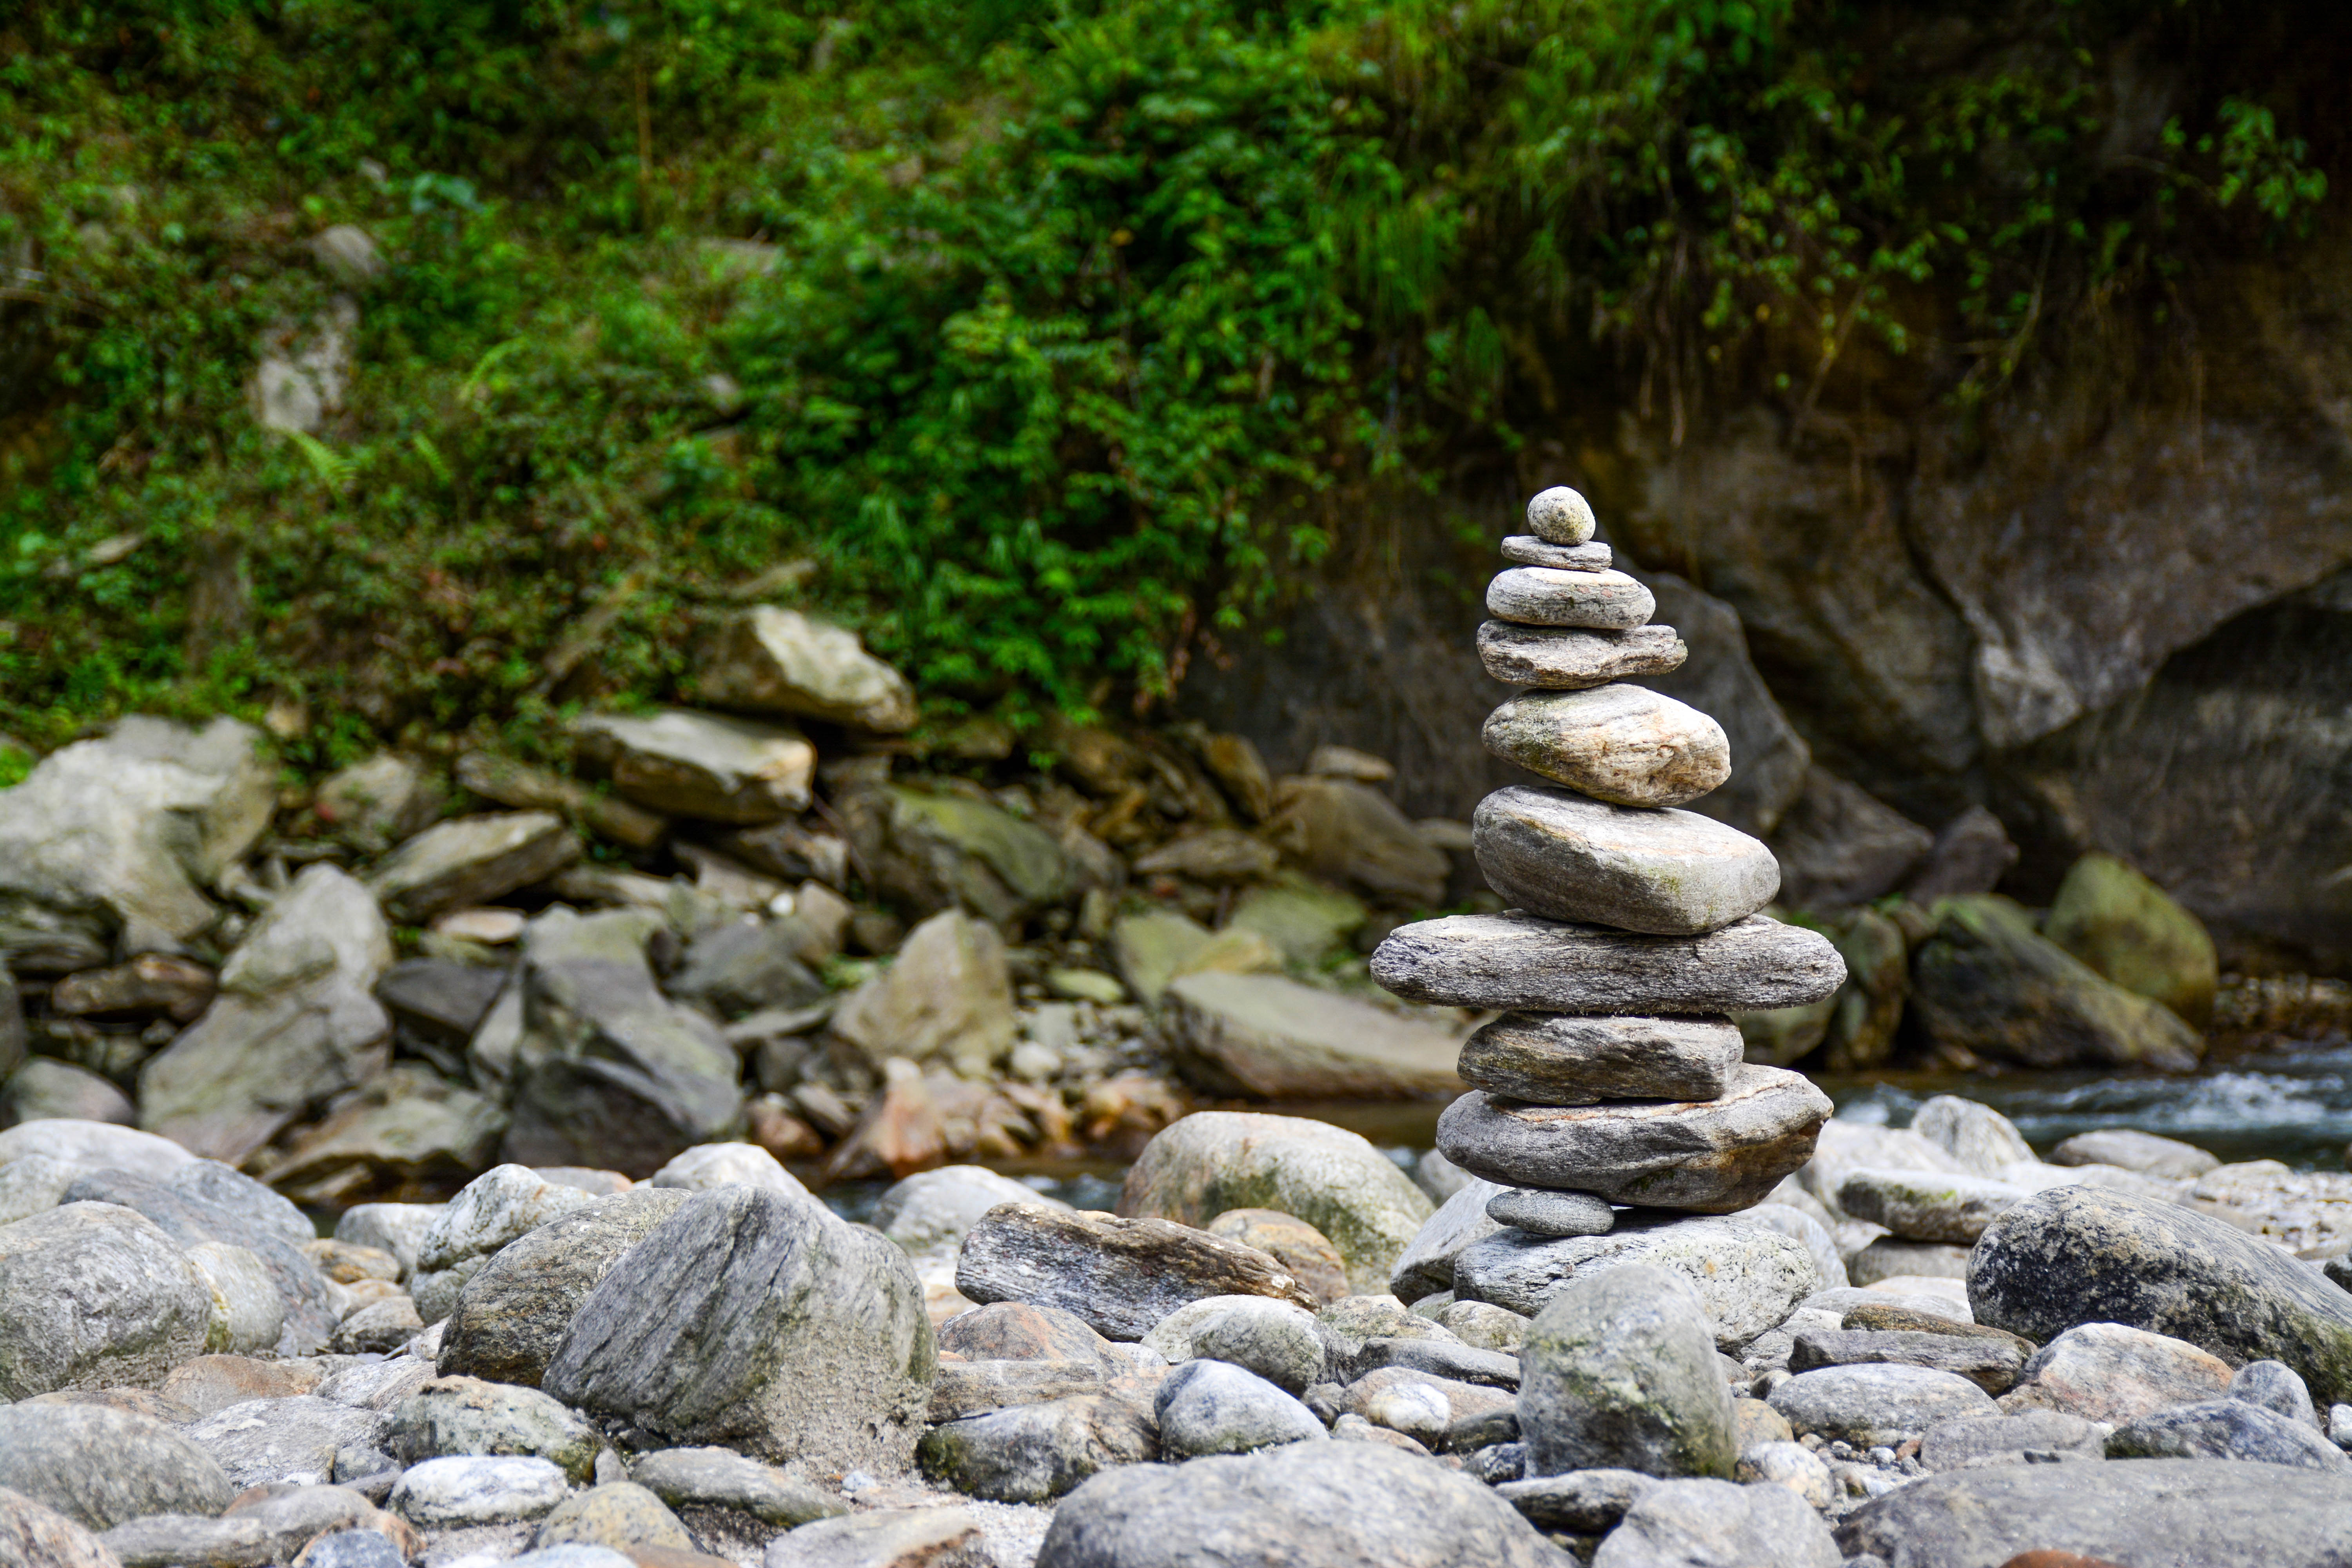
landscape, water, nature, forest, rock, wilderness, trail, leaf, river, wildlife, stream, balance, autumn, peace, material, zen, rocks, outdoors, stones, geology, boulder, woodland, water feature, rock balancing